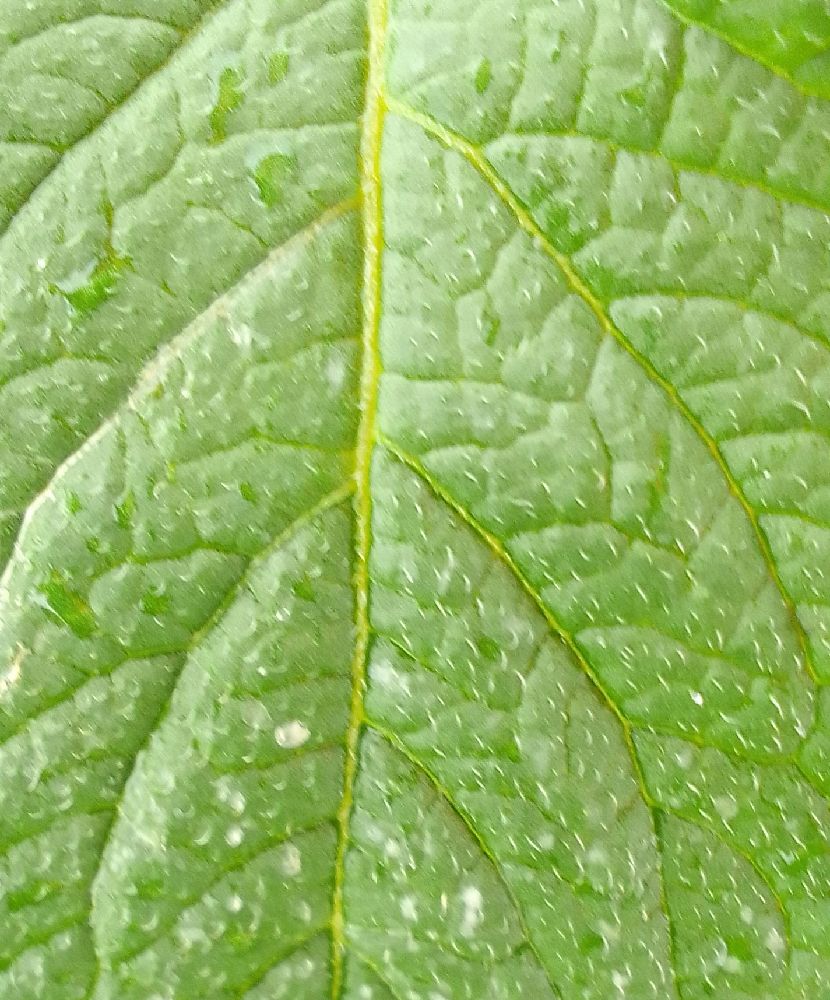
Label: Healthy